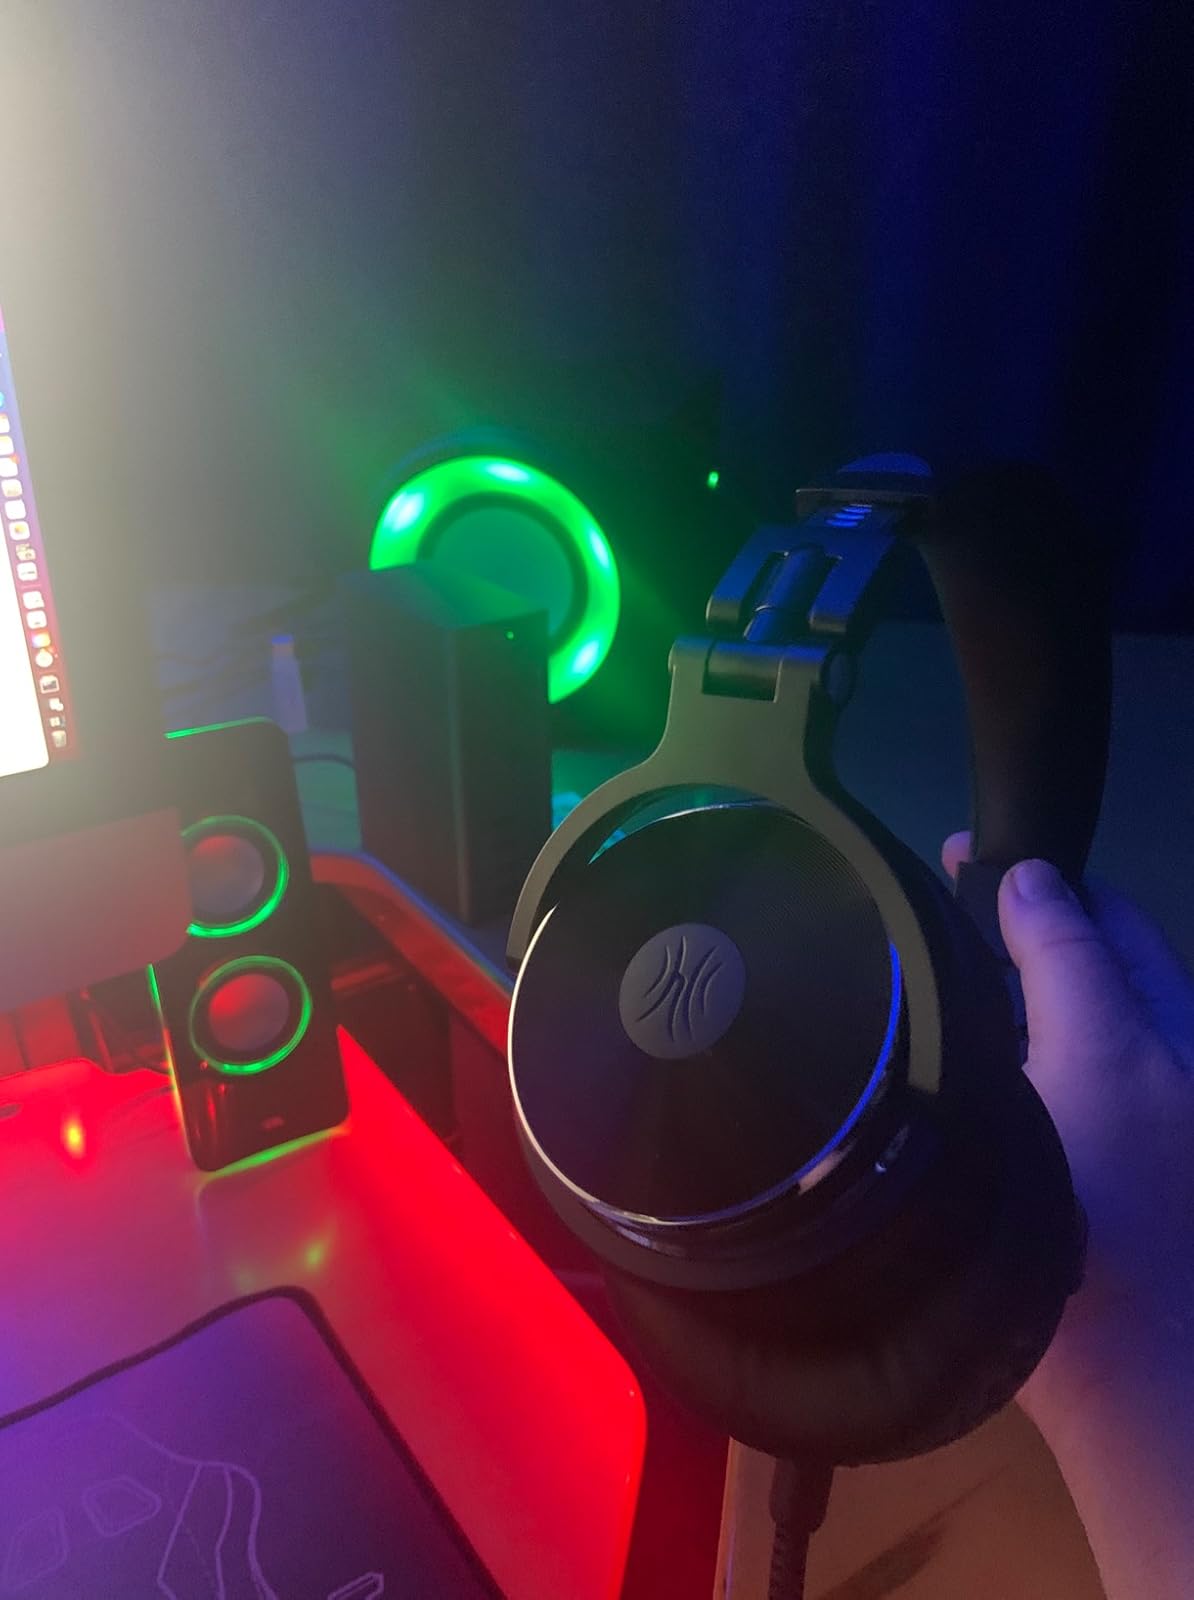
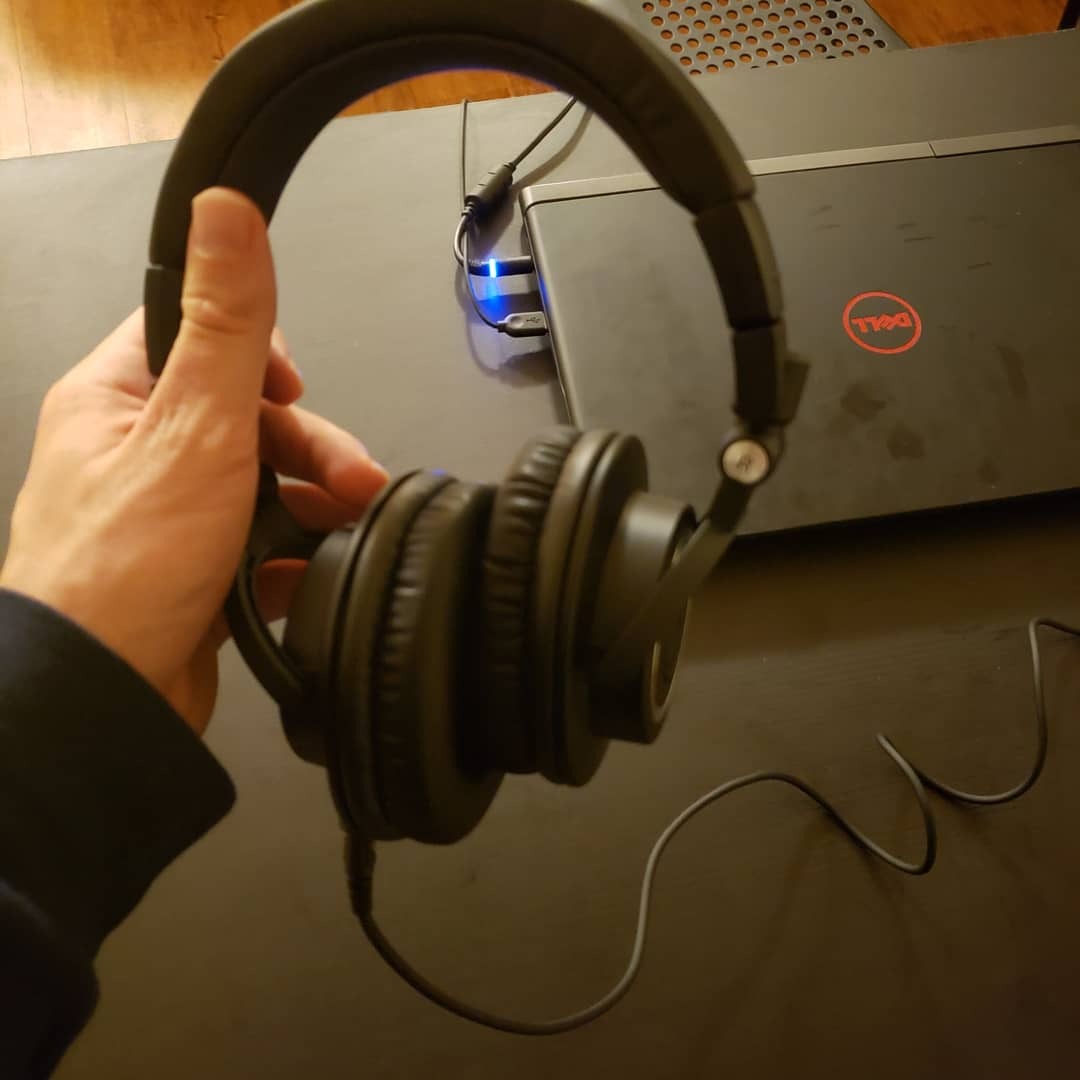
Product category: headphones
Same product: no